Varija Bajaj

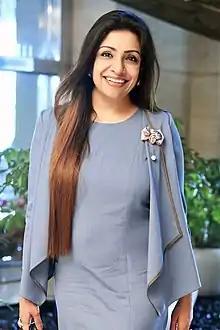

Varija Bajaj is an Indian fashion designer from Delhi known for her women's workwear. Her "Pagdi" collection at India Runway Week in 2016, saw the models wearing the traditional Indian male headgear 'pagdi'. Her "Vrindavan" collection premiered at India Runway Week in 2017. It was designed to counter the stigmas attached to widows.